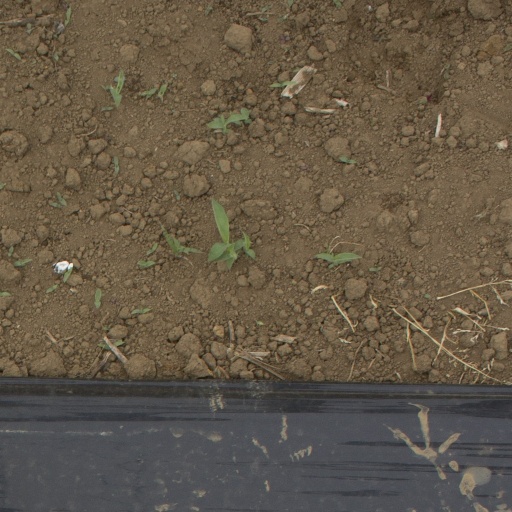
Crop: Jerusalem artichoke